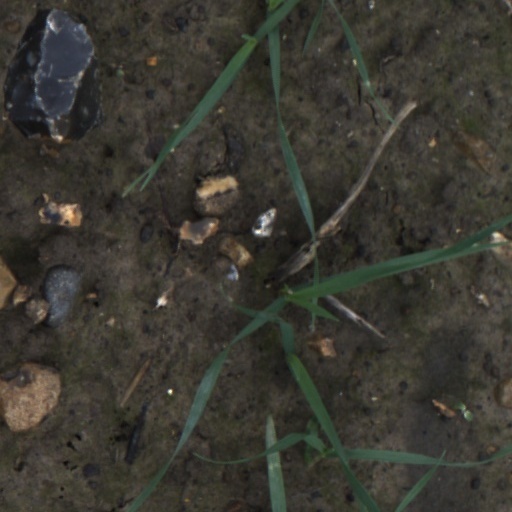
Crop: wheat